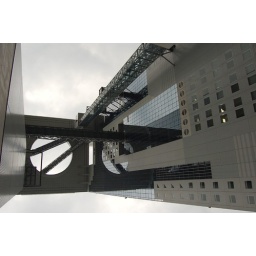
sky building Osaka by Hiroshi Hara